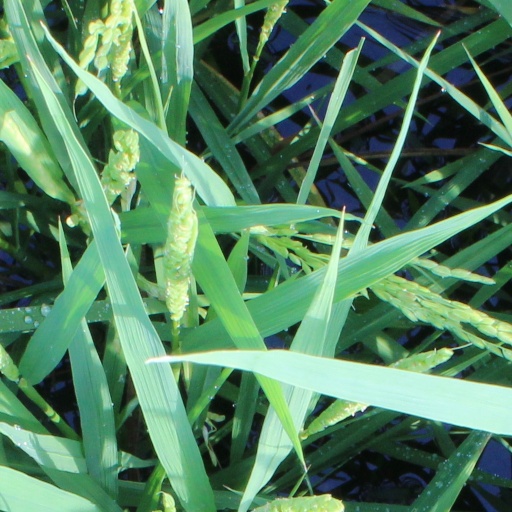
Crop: rice